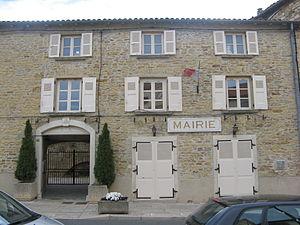
Vue de la mairie de Pommiers - Département du Rhône.
Pommiers est une commune française située dans le département du Rhône et la région Auvergne-Rhône-Alpes. Au cœur de 320 hectares de vignes appartenant au vignoble du Beaujolais, ce village accueille de nombreux vignerons et artisans au cœur du dynamisme du village.